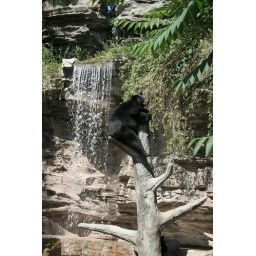
A black bear having a good time in a tree at the Denver Zoo.